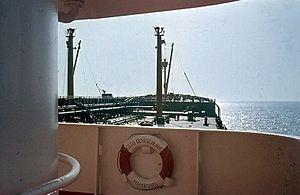
Starboard pont aile d'Esso Deutschland en mer en Avril 1965